Heinrich Helferich

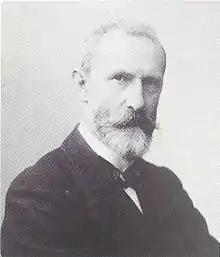

Heinrich Helferich (4 May 1851 in Tübingen – 18 December 1945 in Eisenach) was a German surgeon. He was the father of chemist Burckhardt Helferich (1887–1982).